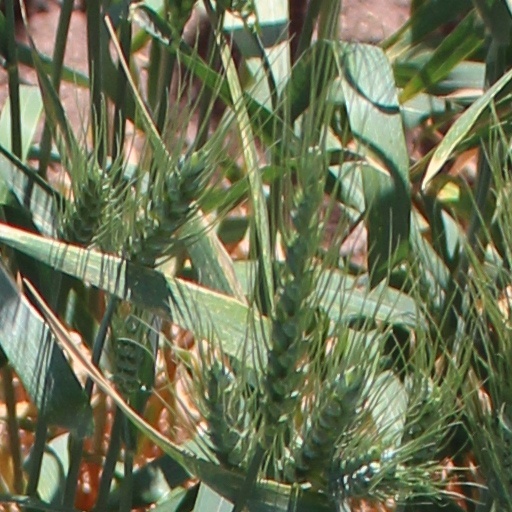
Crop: wheat